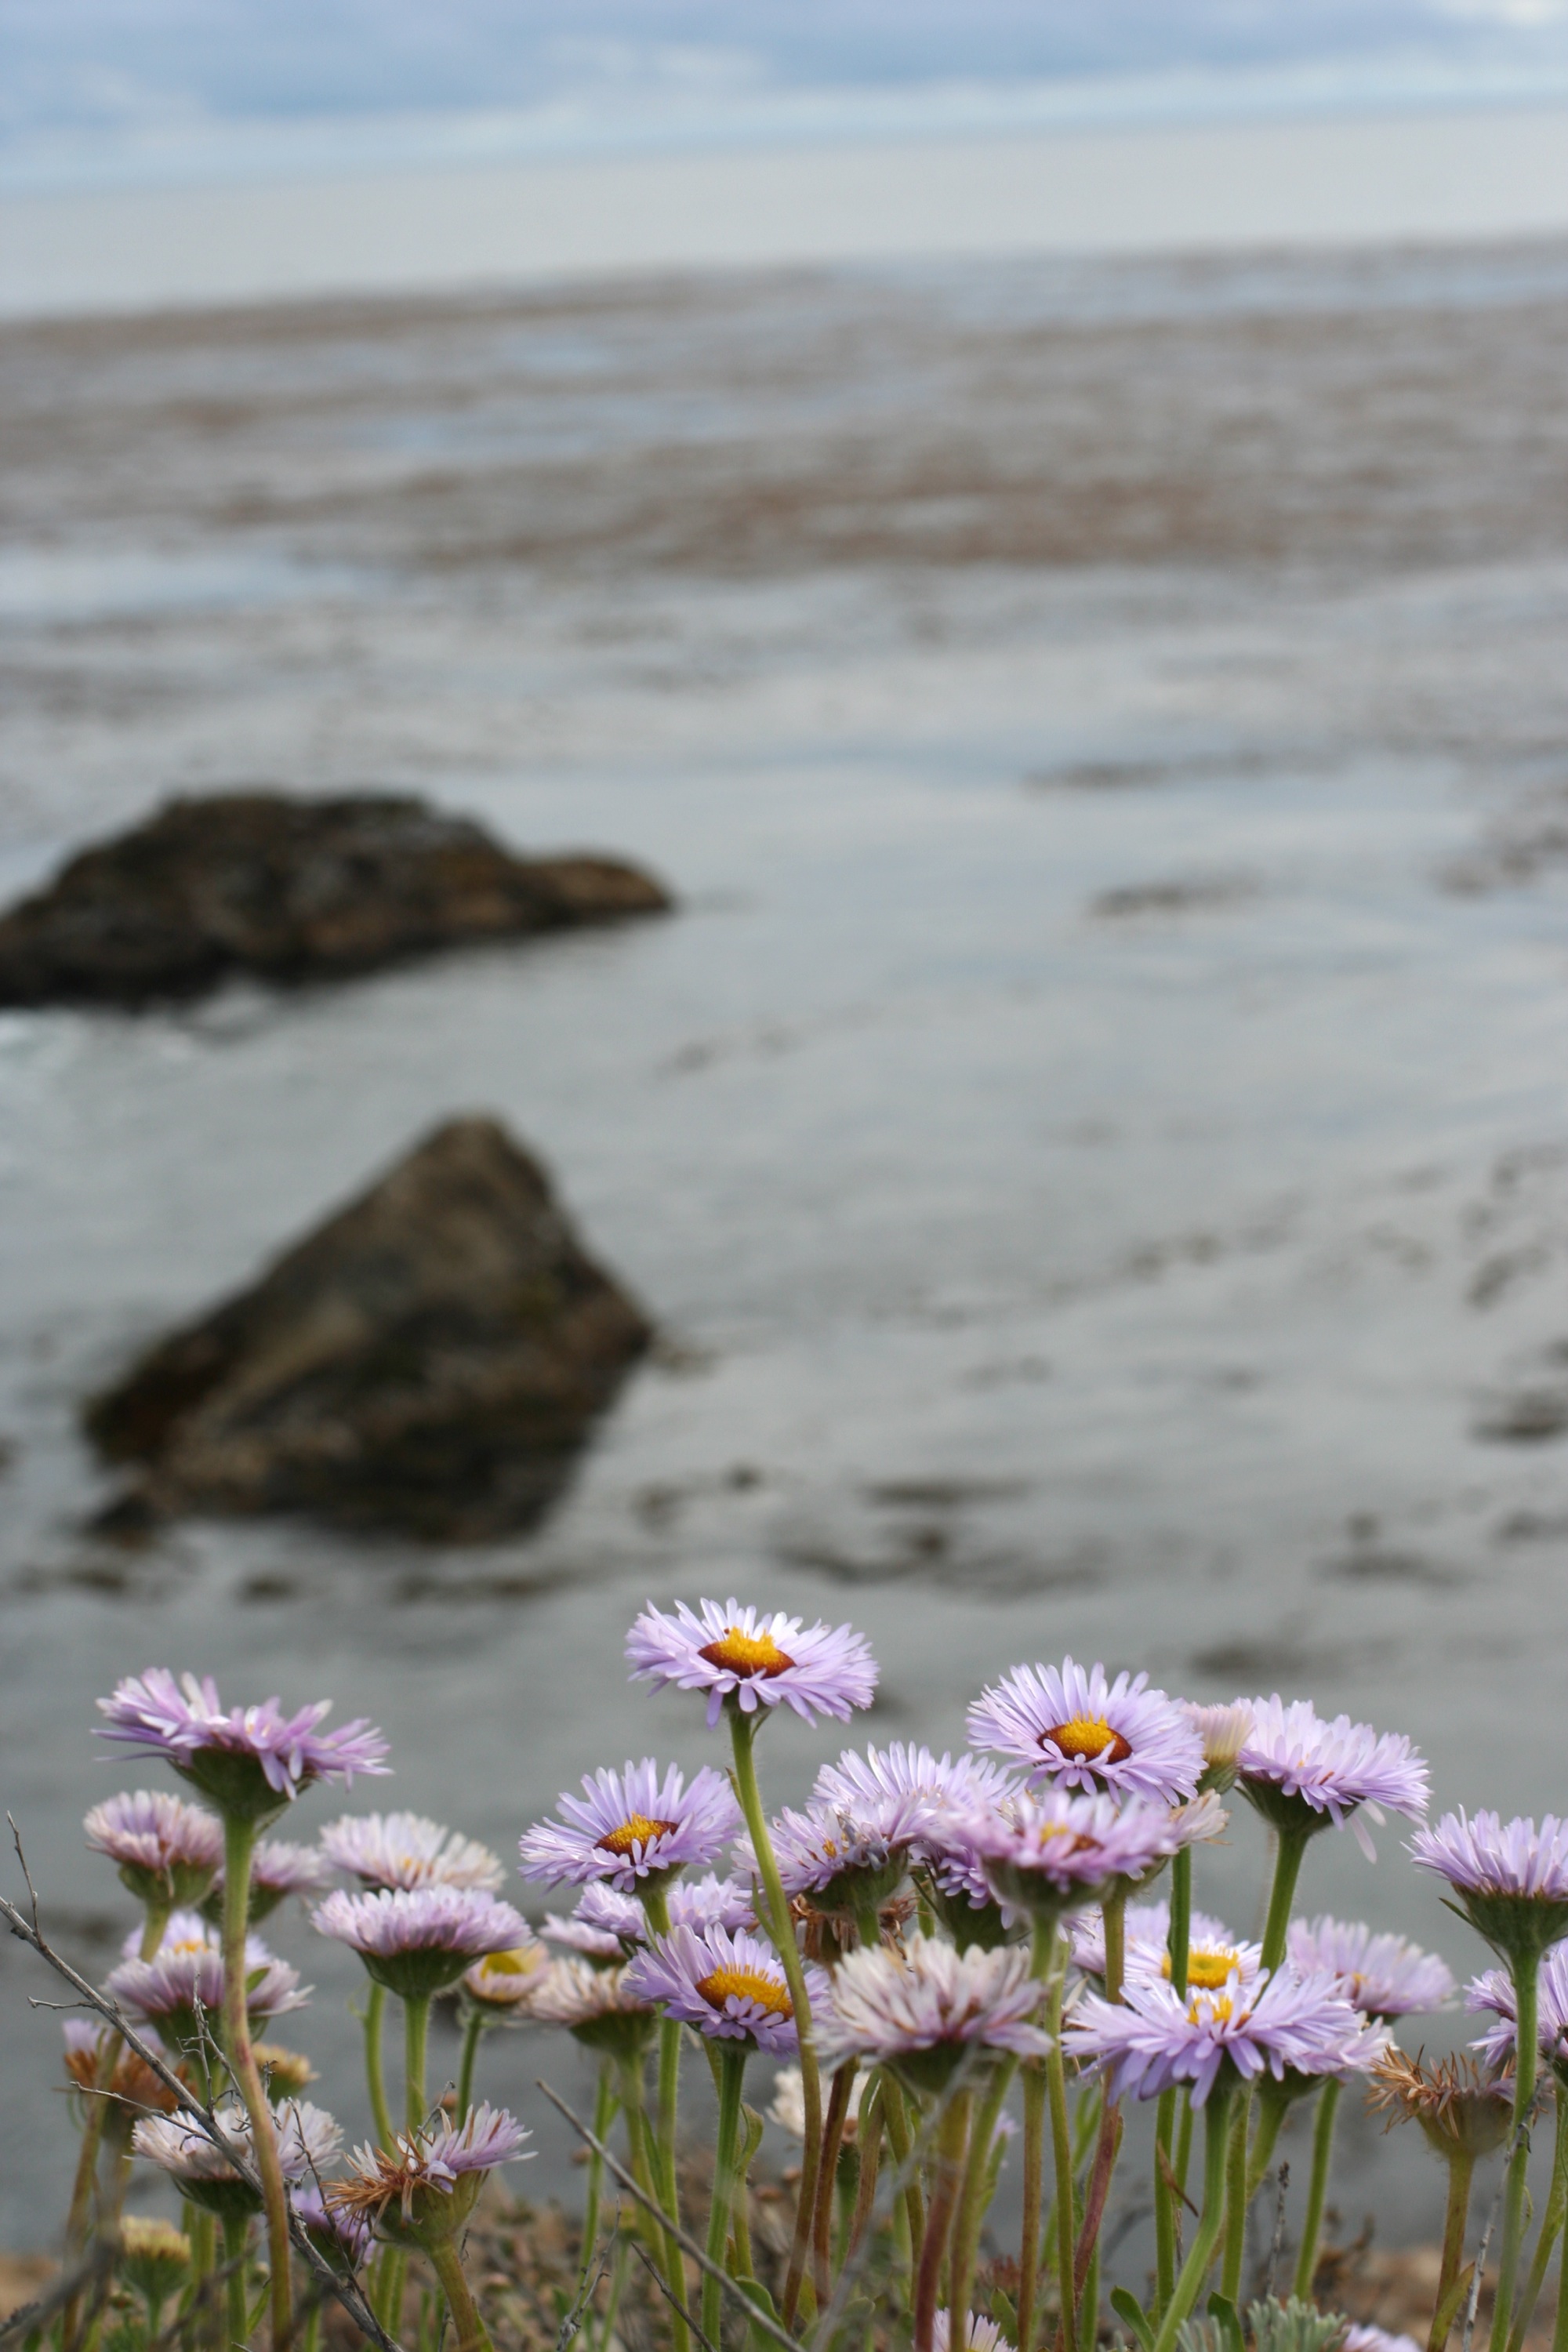
sea, coast, nature, plant, field, meadow, shore, flower, flora, wildflower, habitat, monterey, nmc2009, pointlobos, flowering plant, natural environment